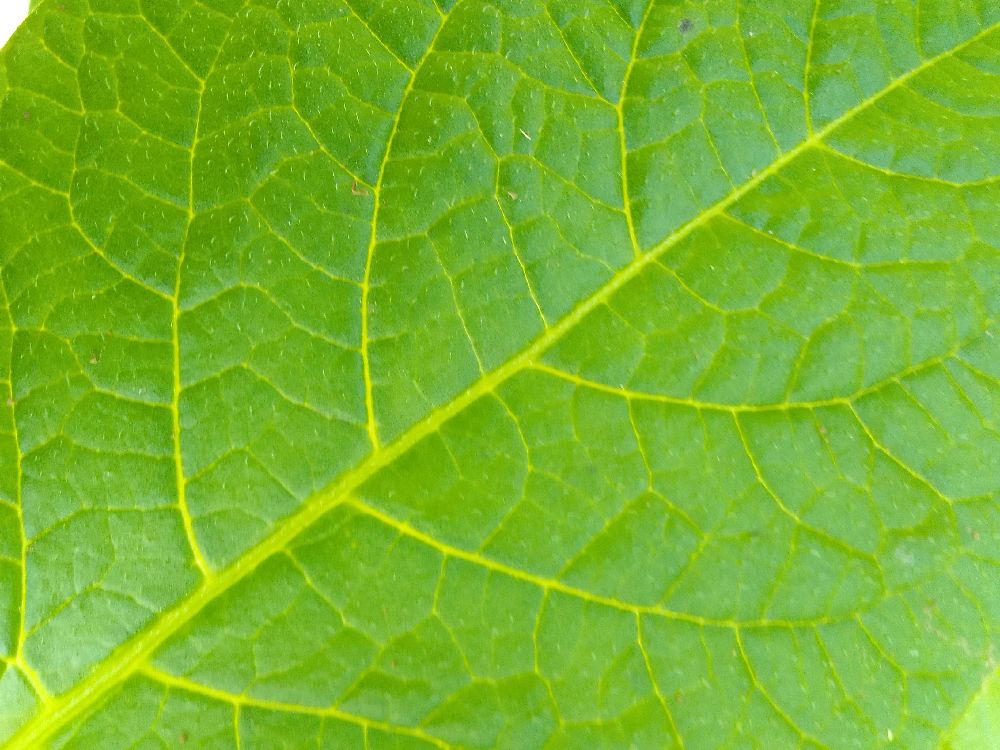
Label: Healthy